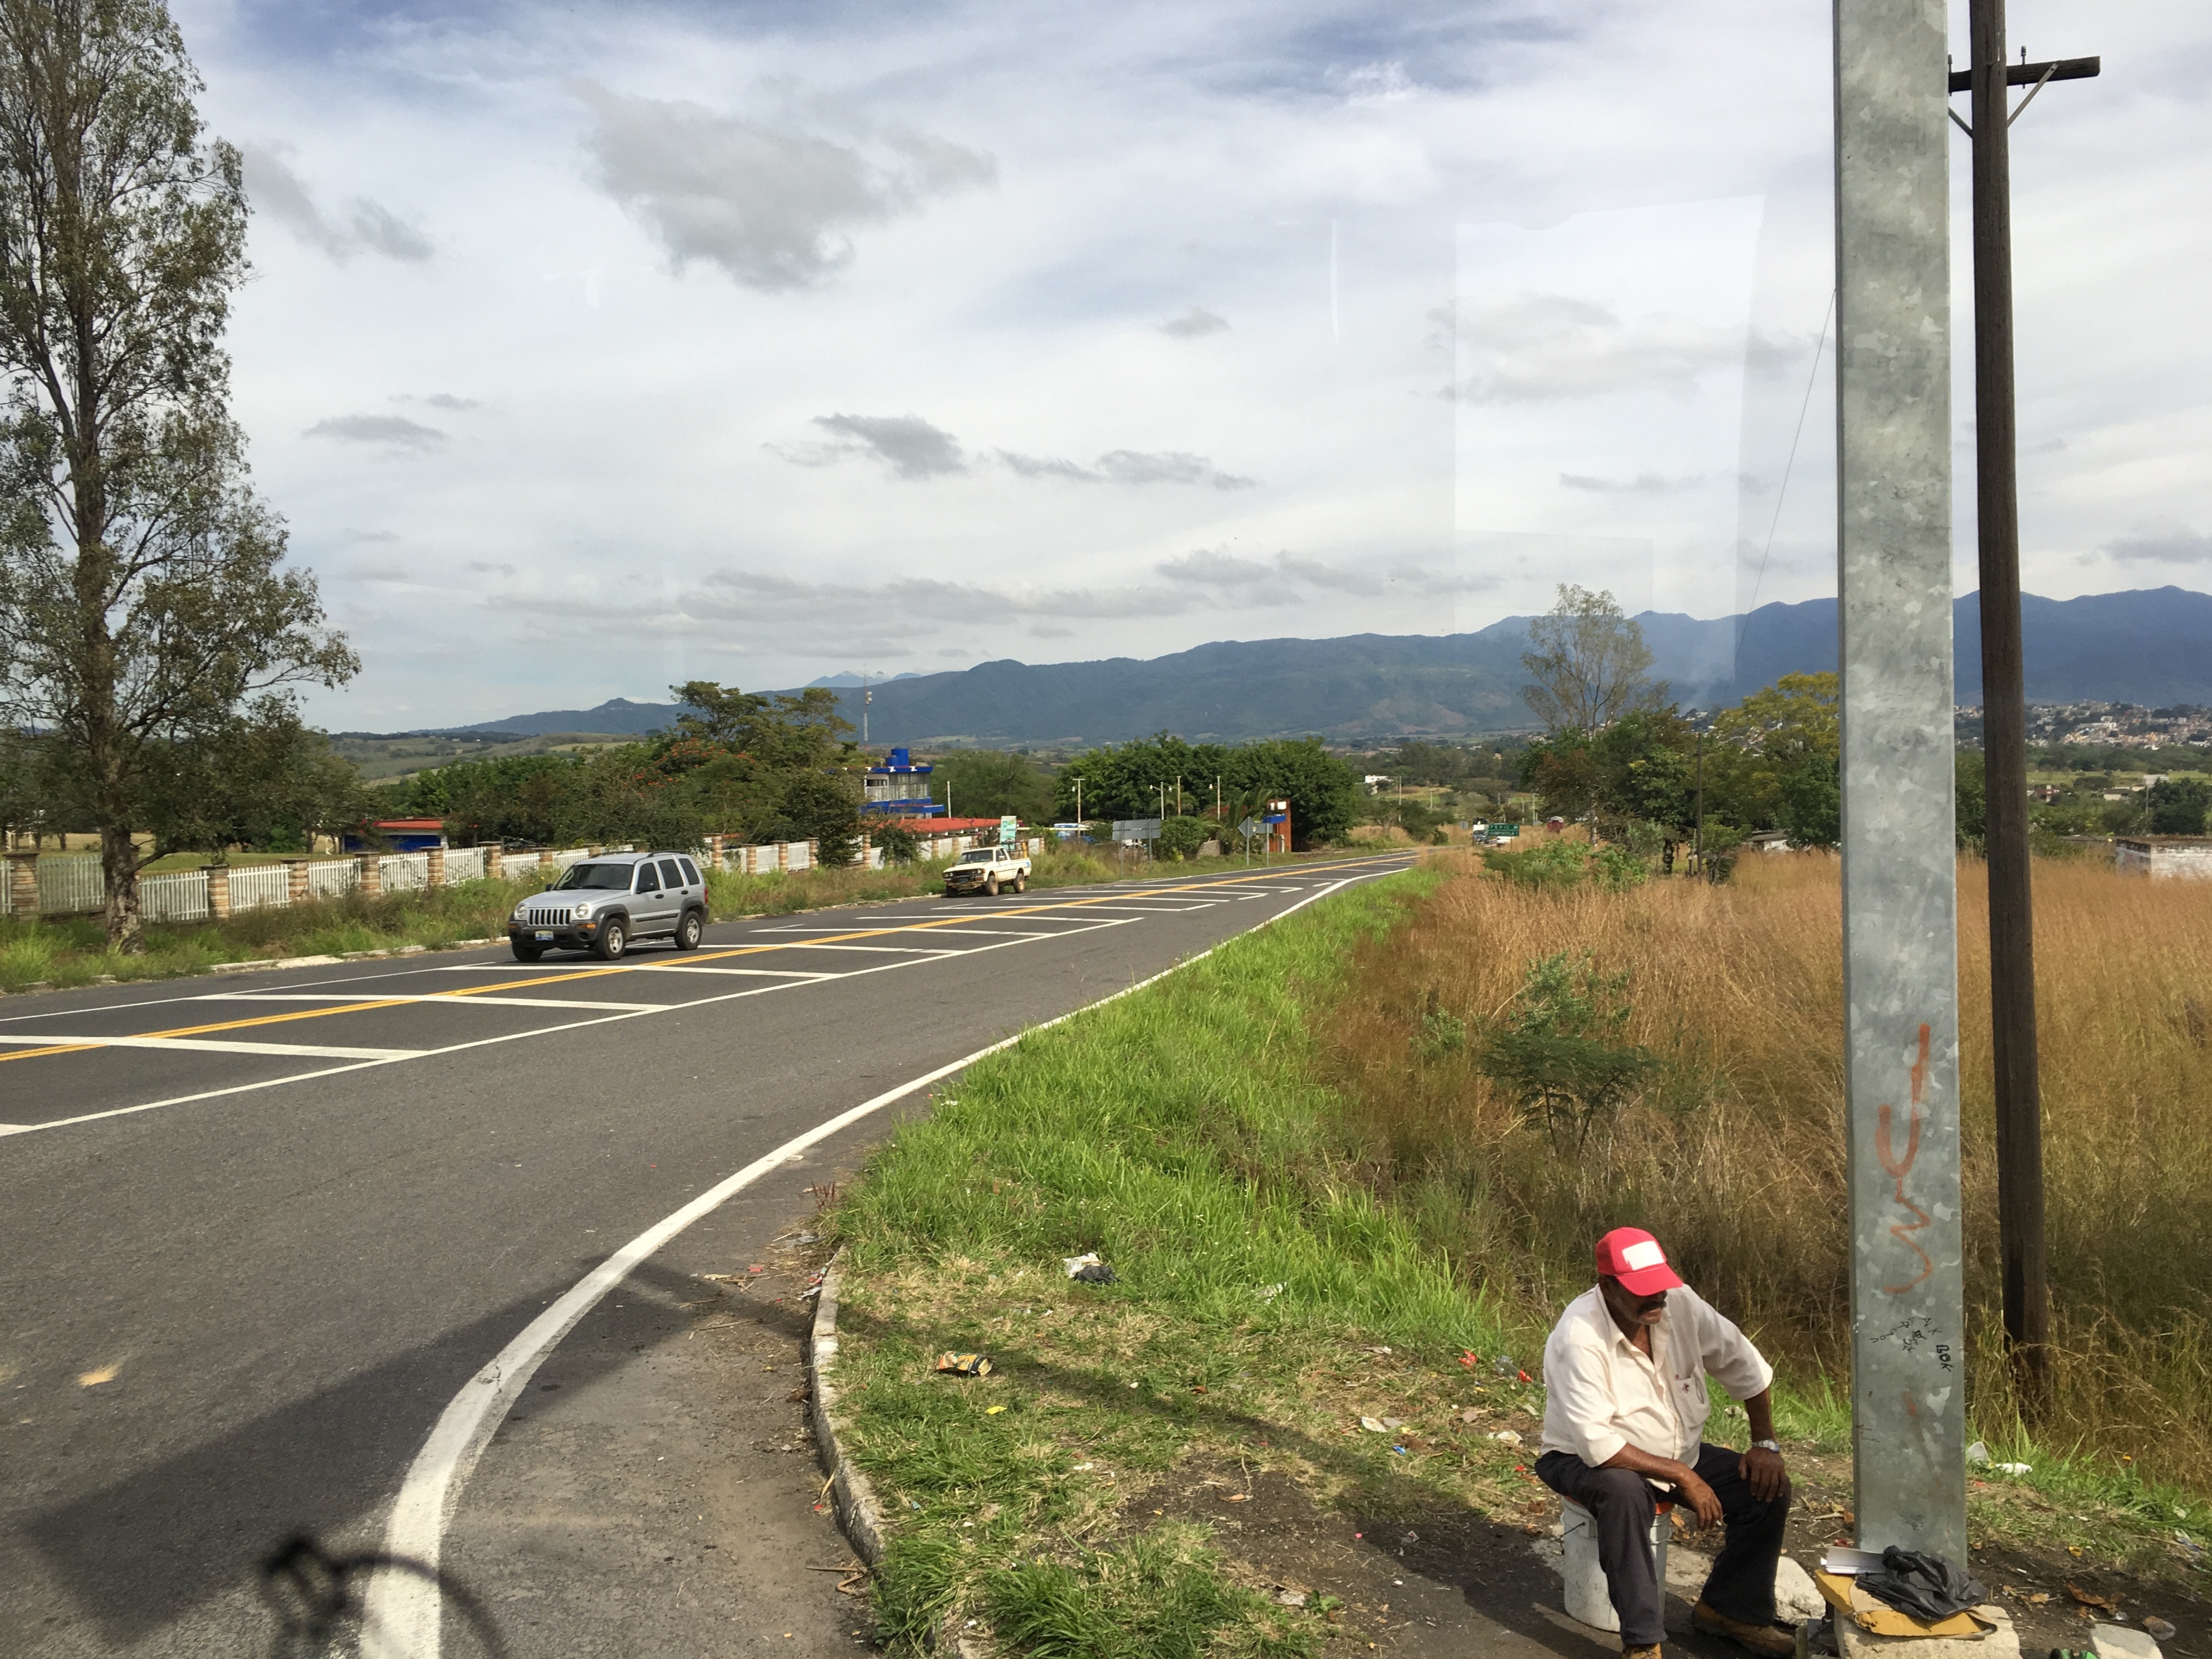
road, highway, lane, road trip, infrastructure, rural area